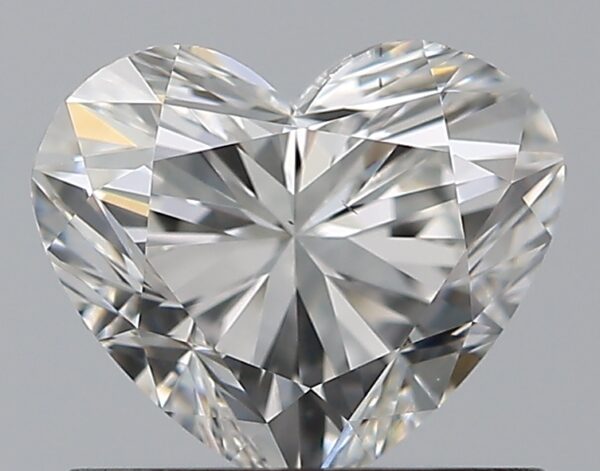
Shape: heart
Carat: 0.81
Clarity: VS2
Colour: G
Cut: EX
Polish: EX
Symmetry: VG
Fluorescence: F
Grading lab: GIA
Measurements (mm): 5.65 x 6.54 x 3.93